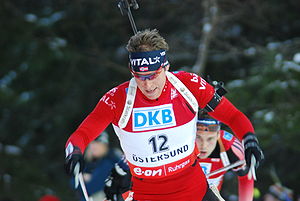
VM i skiskydning 2013
VM i skiskydning 2013 afholdes i Nové Město na Moravě i Tjekkiet, ca. 130 km sydøst for Prag, i perioden 7.-17. februar. Skiskydnings-stadionet Vysocina Arena ligger godt 2 km nordvest for byen, 625 moh. Stadion har plads til 16.000 tilskuere og yderligere 4.000 langs løjpen, der har sit laveste punkt 620 moh. og det højeste i 665 moh. Stadion er bygget i 2005/06 og seneste renovering er foretaget i 2012. Man kan lave 50.000 m³ kunstsne i timen.